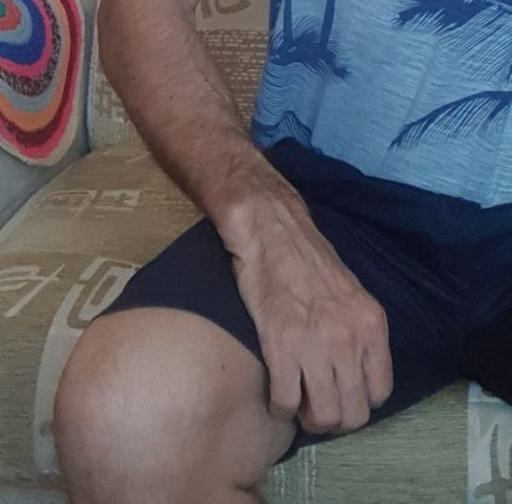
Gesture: no_gesture